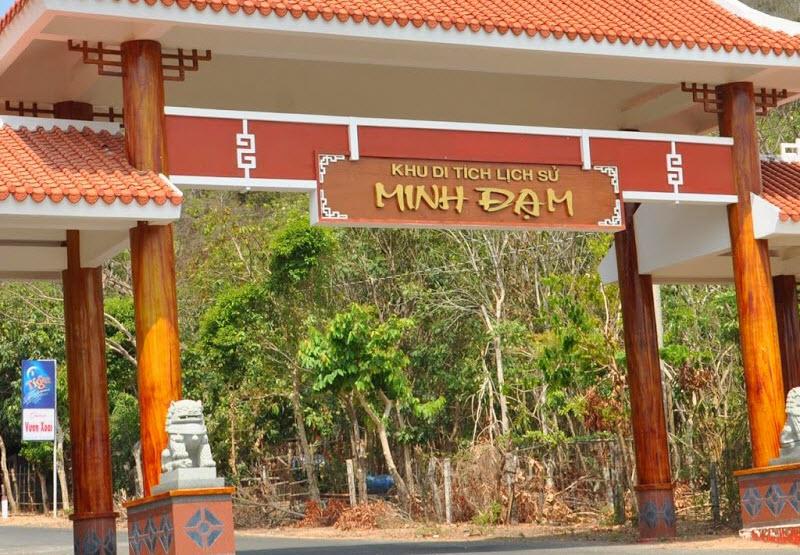
có một cái bảng tên xuất hiện trên cổng chào của khu di tích lịch sử